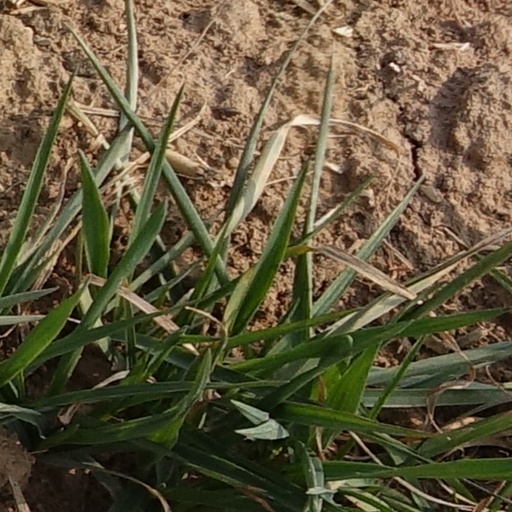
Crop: wheat